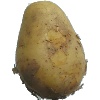
Label: Potato White 1